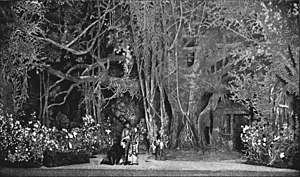
Léo Delibes
Scene fra 3. akt af opførelse af Delibes' opera Lakmé. Foto fra The Victrola book of the opera (1917).
Clément Philbert Léo Delibes var en fransk komponist.